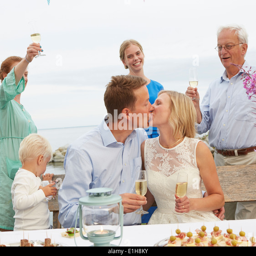
mid adult couple kissing and making a toast with group of friends